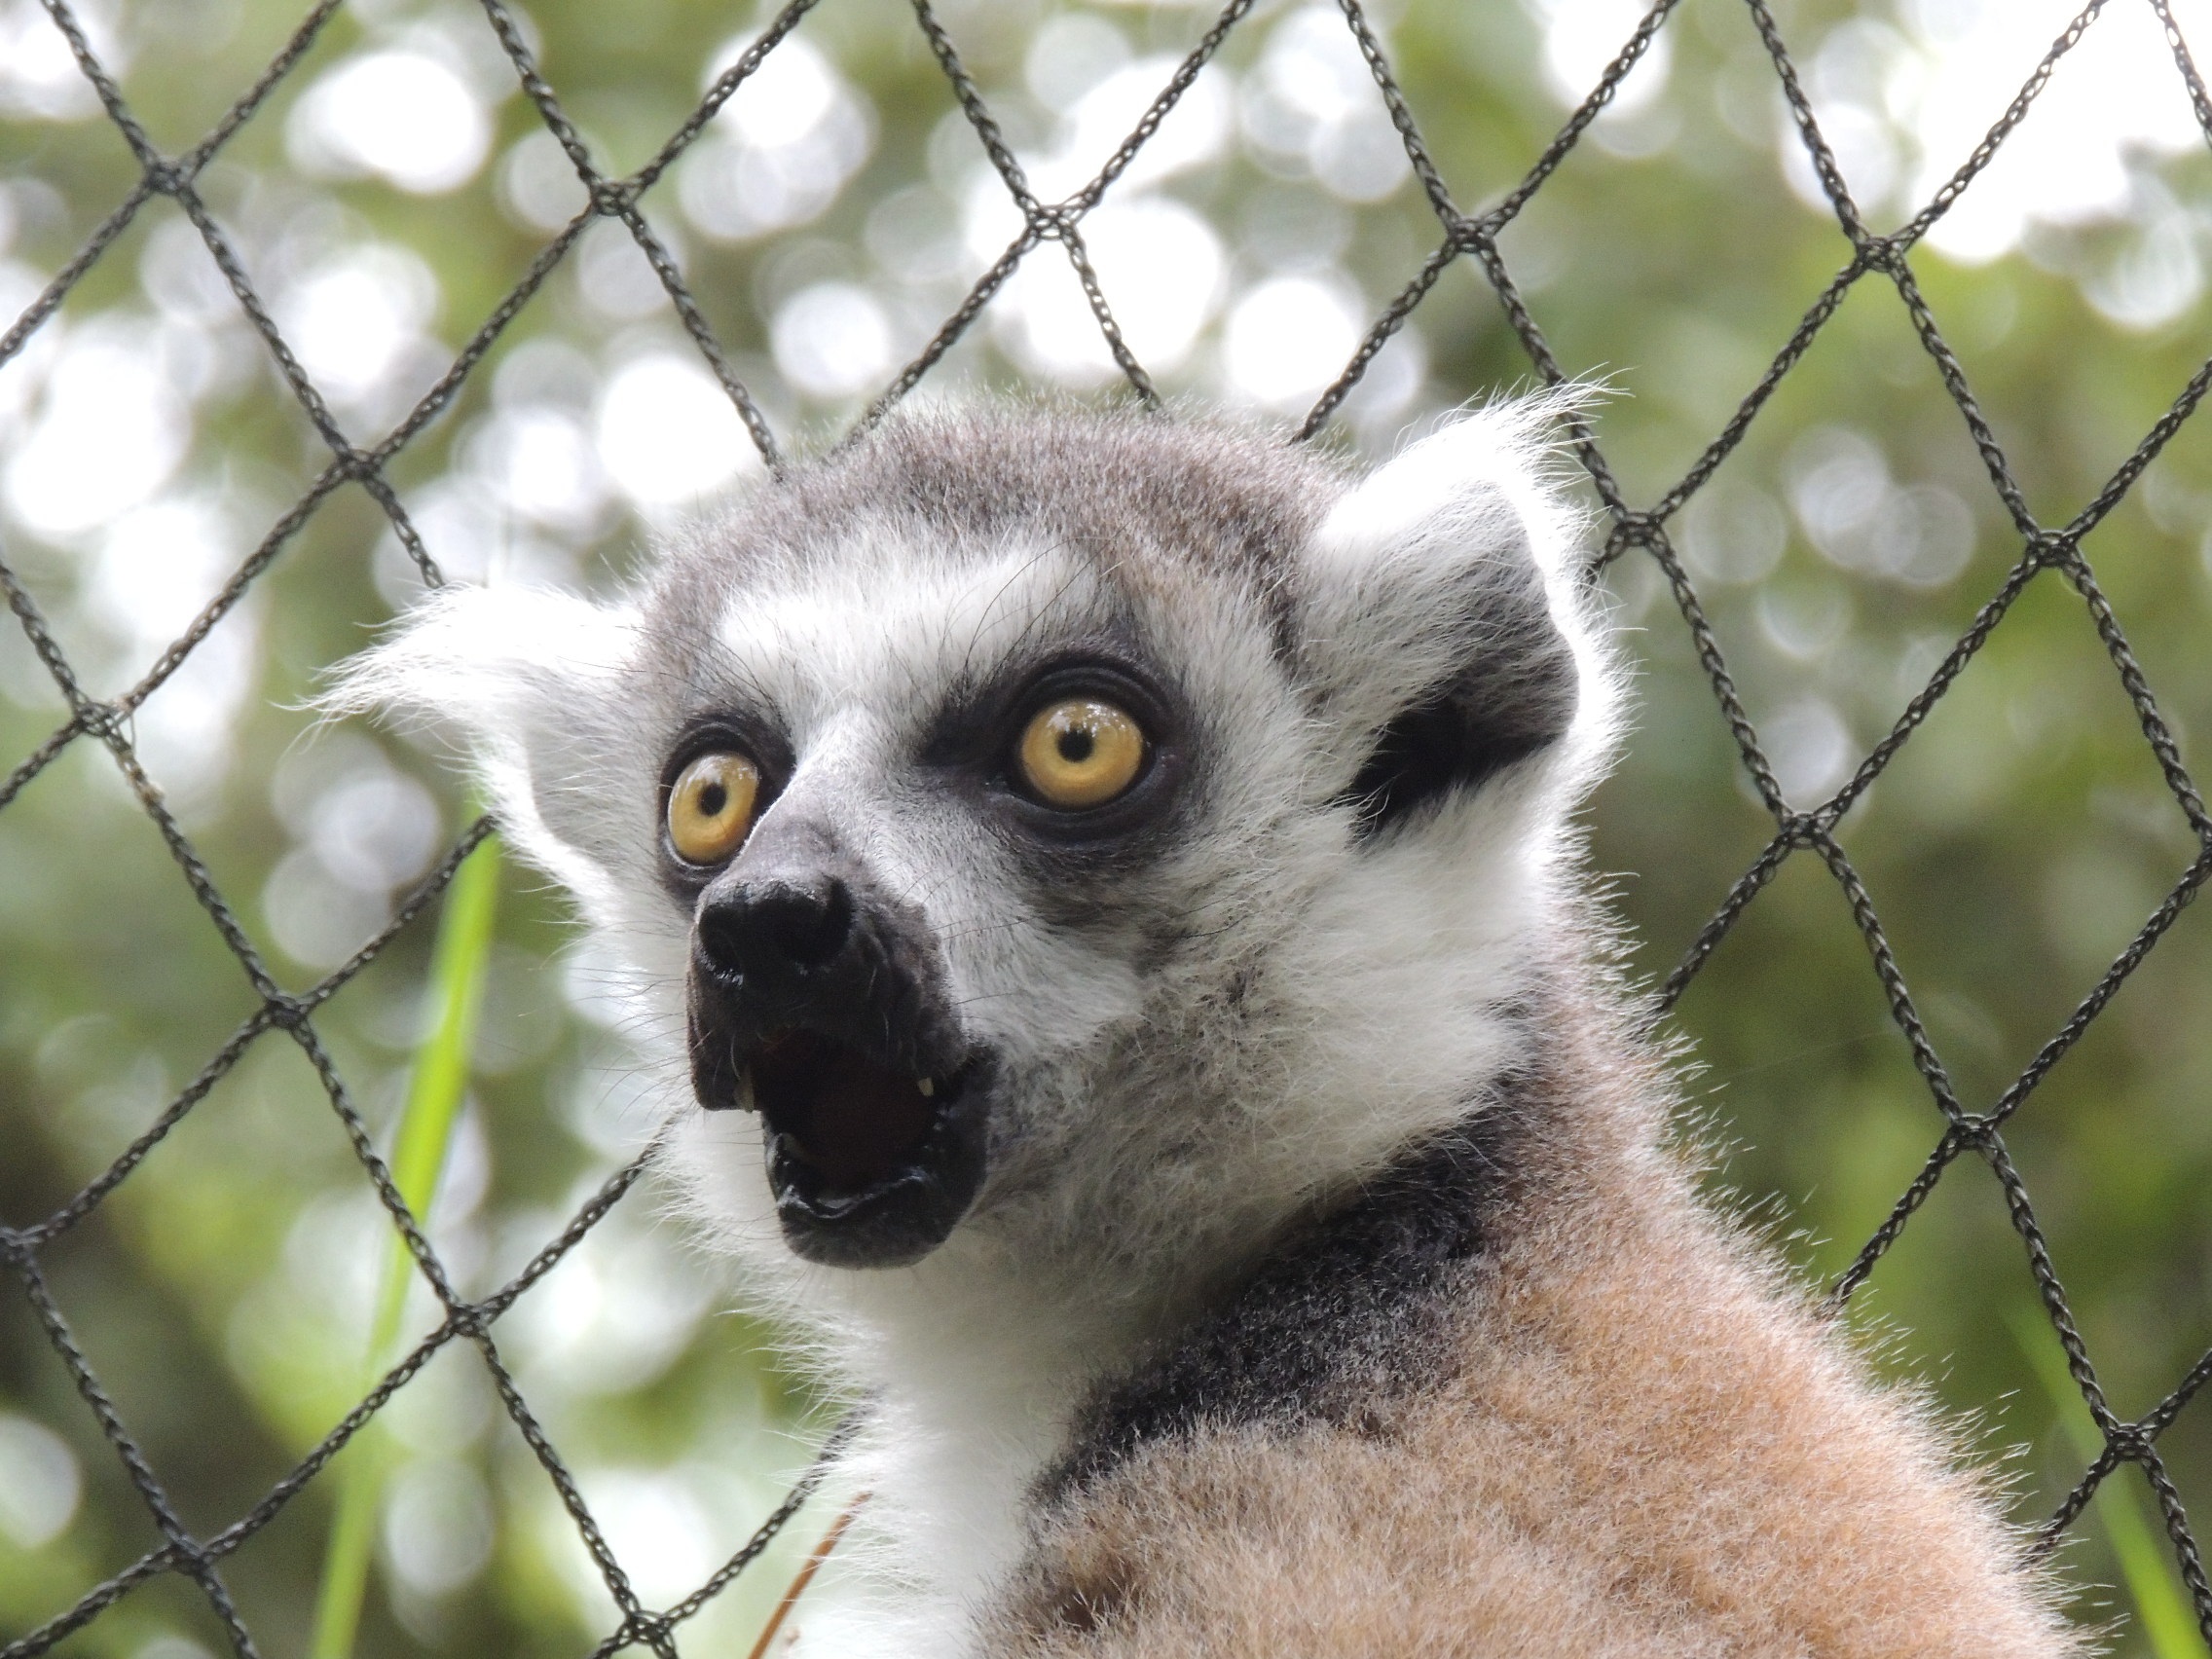
wildlife, wild, zoo, mammal, fauna, primate, squirrel monkey, animals, madagascar, vertebrate, lemur, maki, new world monkey